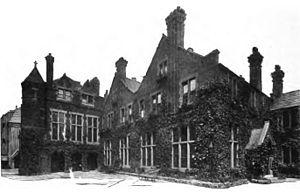
L'affaire Profumo est un scandale politique qui éclate au Royaume-Uni en 1963.
Un centre social est un équipement de quartier à vocation sociale globale, ouvert à l’ensemble de la population habitant à proximité, offrant accueil, animation, activités et services à finalité sociale.
Toynbee Hall est le premier centre social inspiré par le Settlement movement ; l'idée est de pouvoir avoir un lieu où les différentes classes sociales cohabitent au sein d'une même résidence. Son nom vient d'un hommage rendu à Arnold Toynbee.
Margaret Wynne Nevinson, née Jones est une militante féministe et pacifiste britannique d'origine galloise, également journaliste, écrivaine, travailleuse sociale, juge de paix et femme politique londonienne.